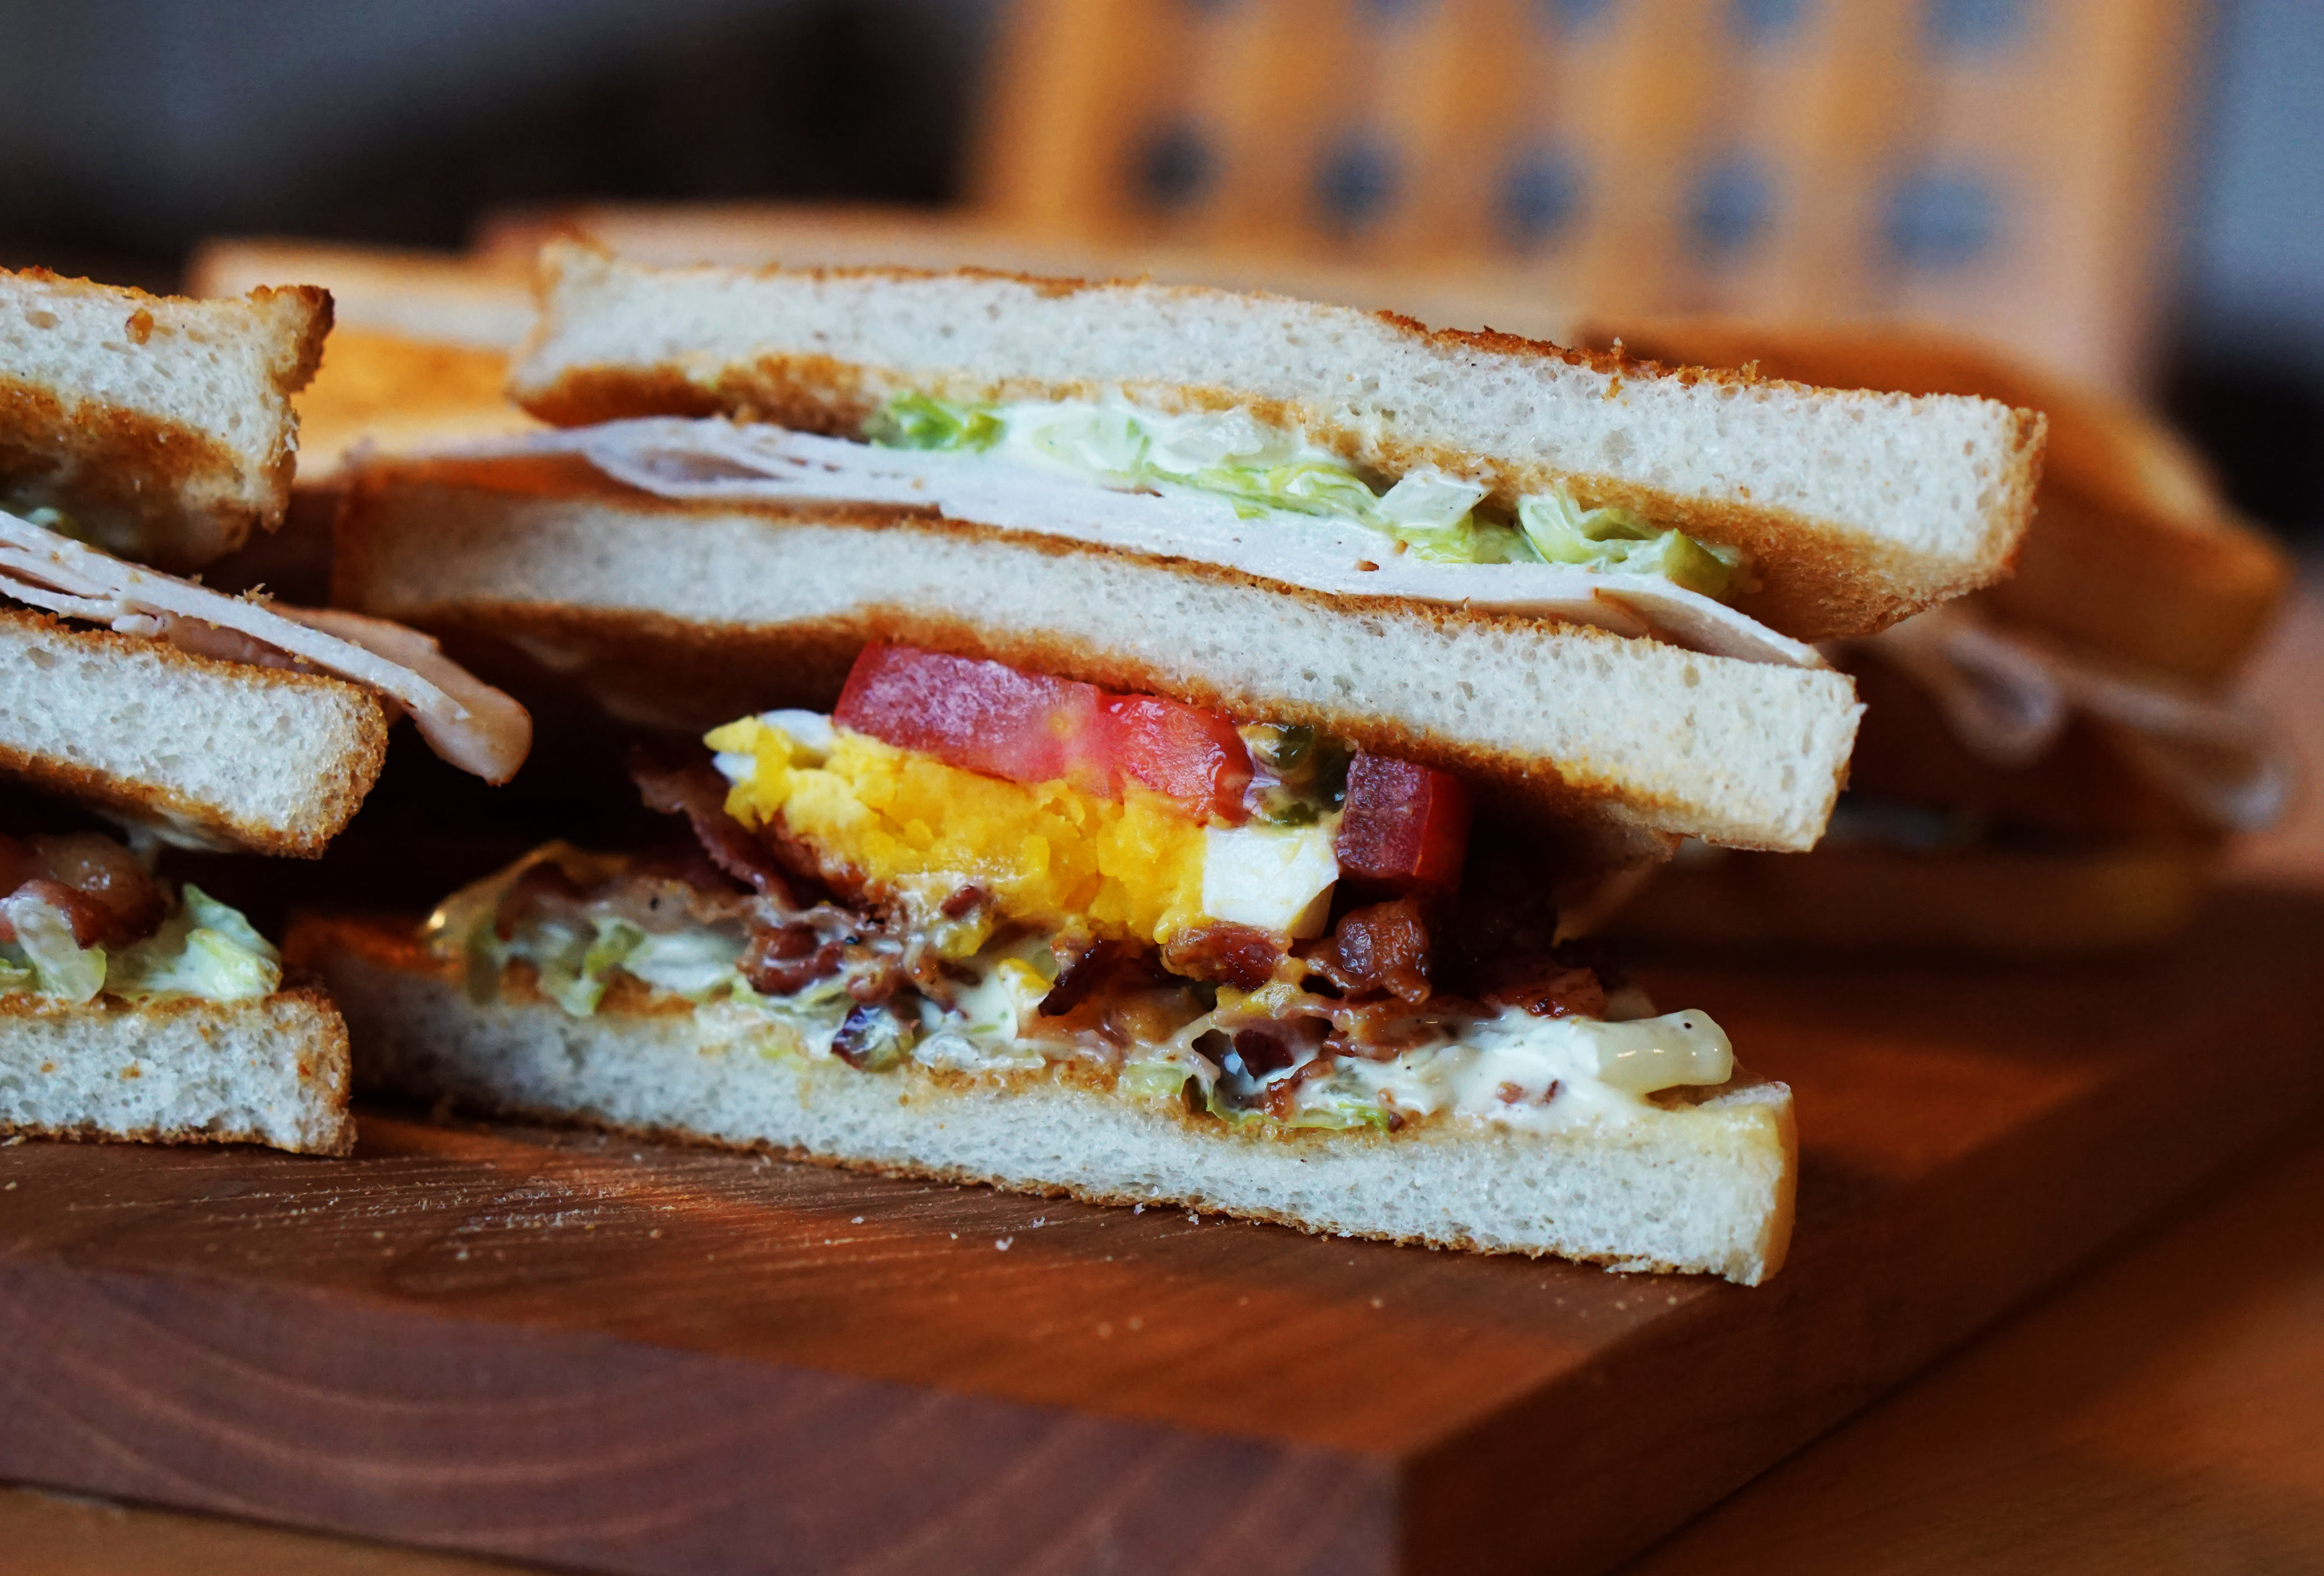
dish, meal, food, plate, breakfast, meat, lunch, cuisine, bread, sandwich, egg, toast